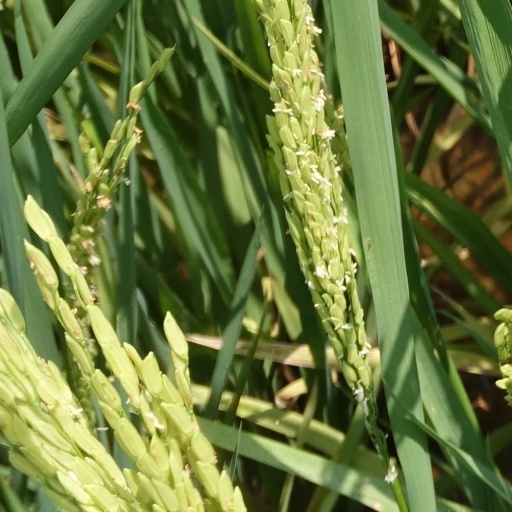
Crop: rice